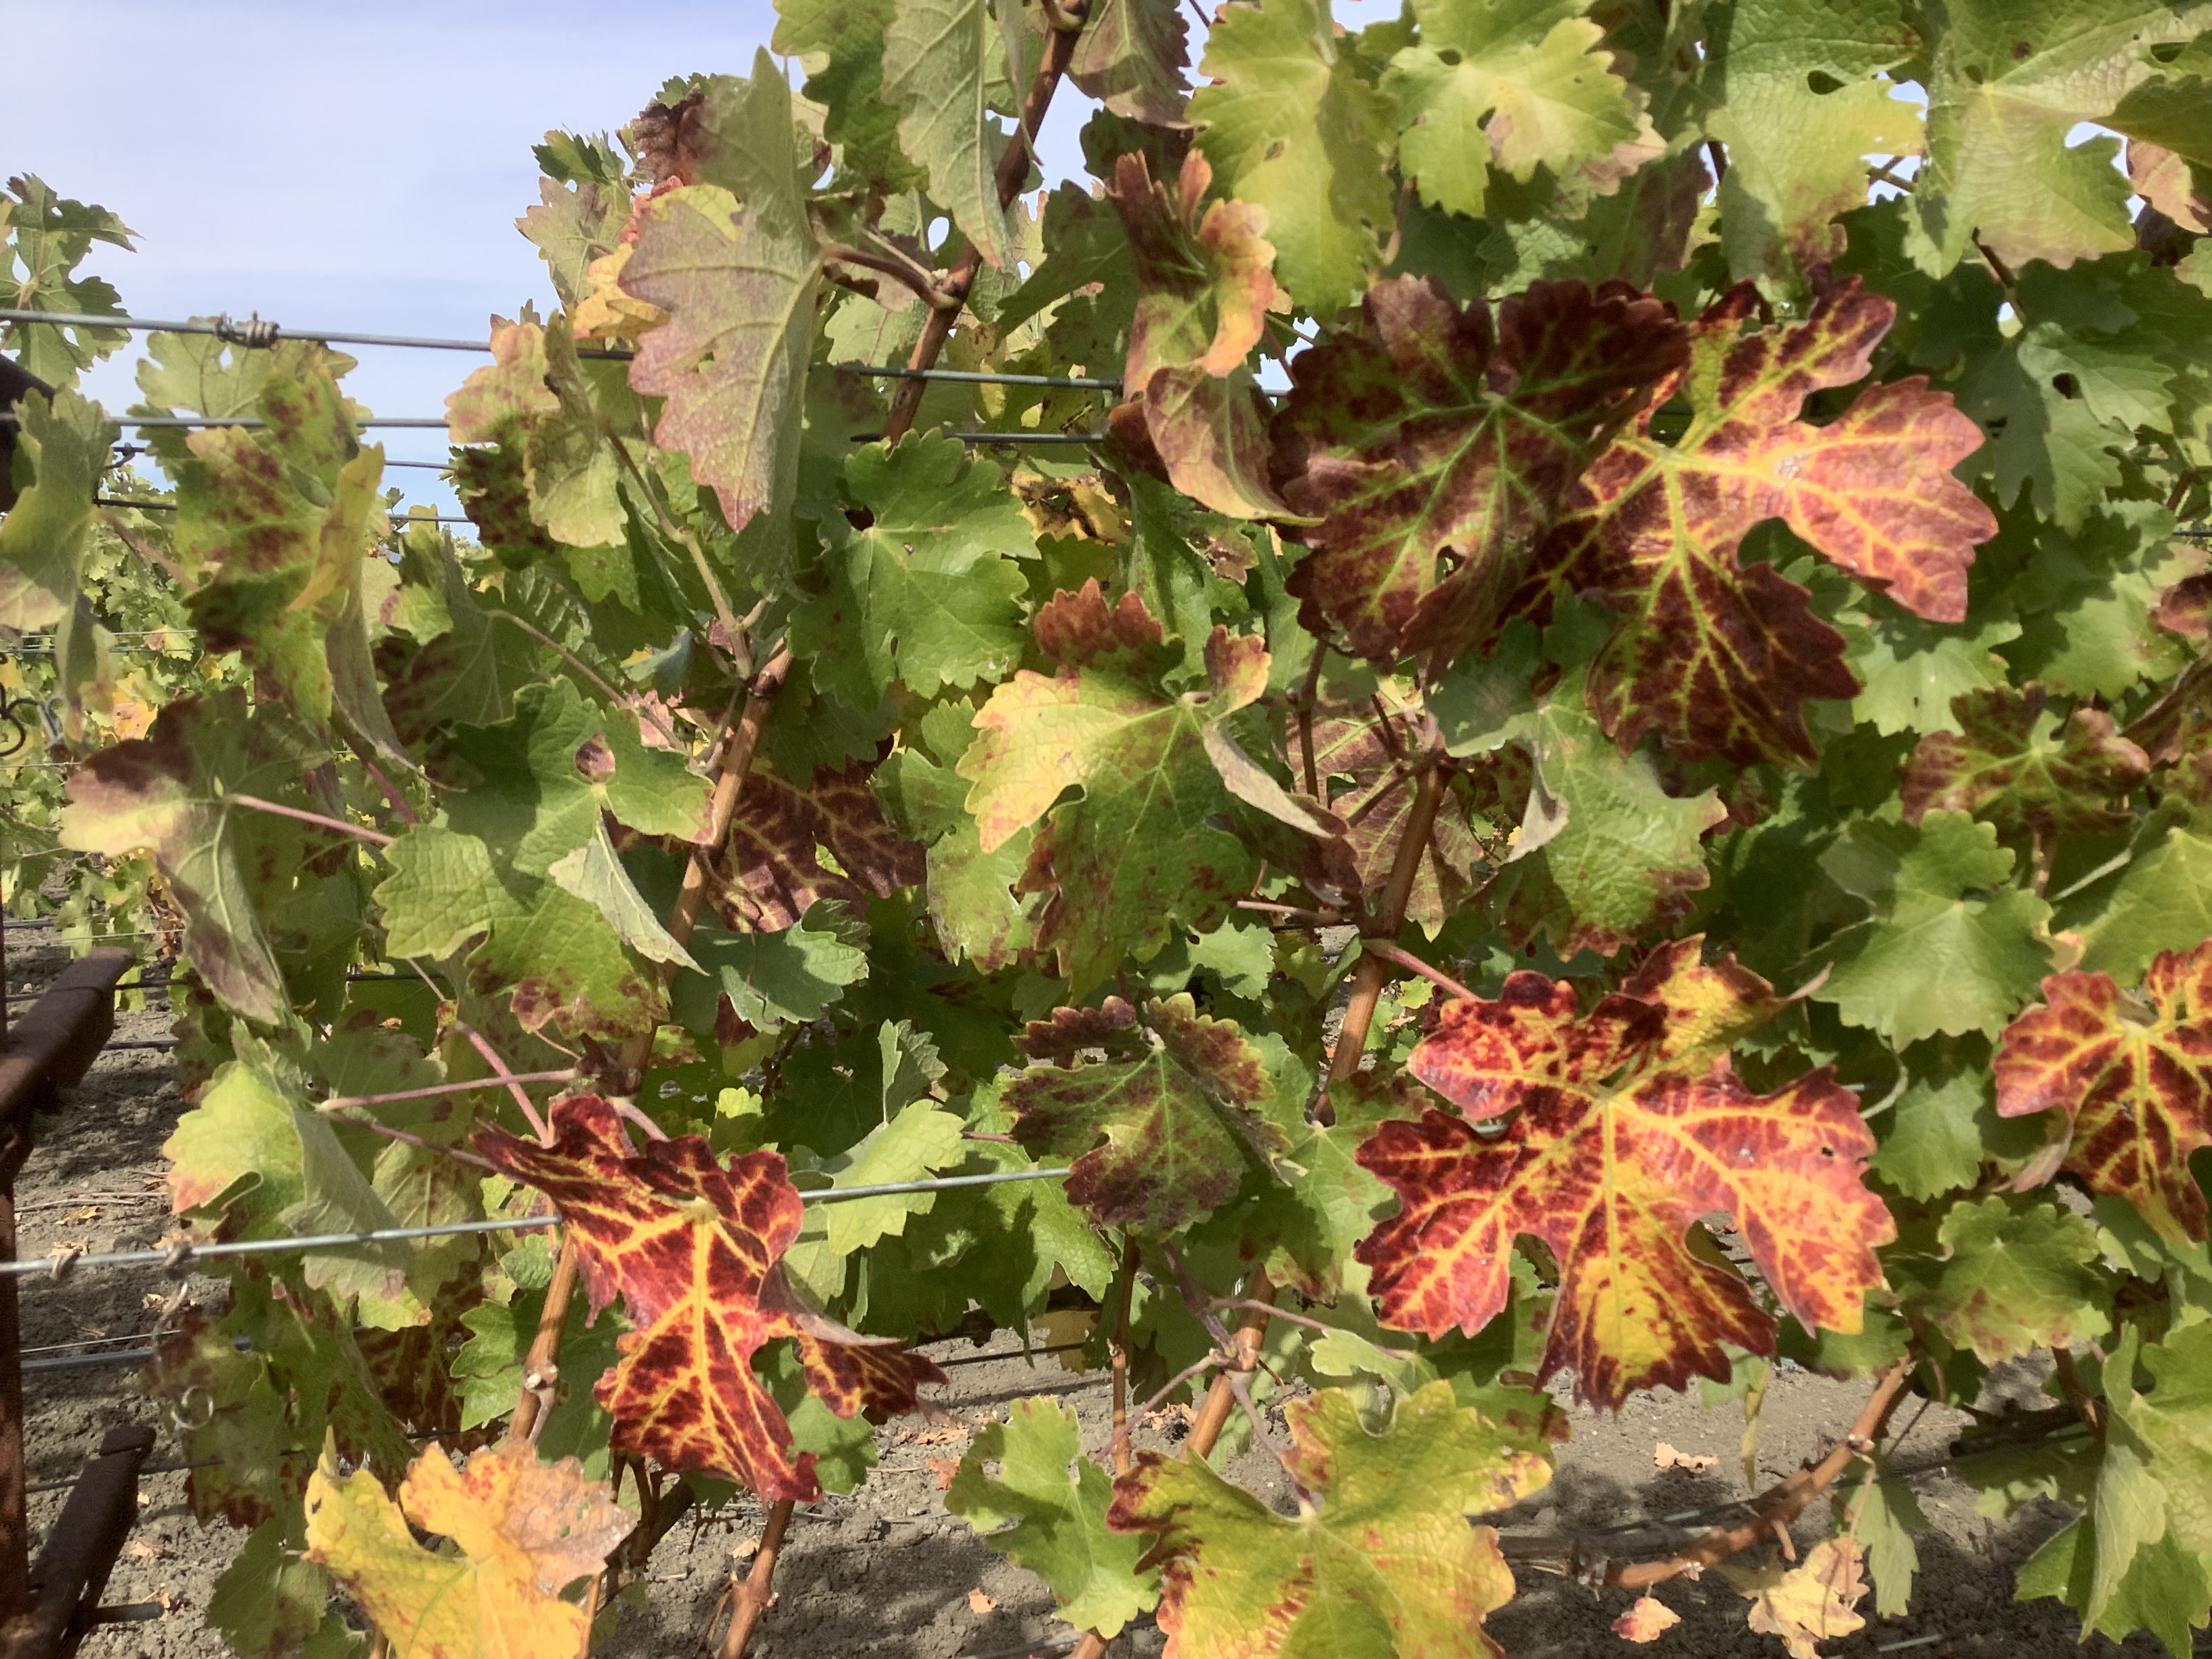
Label: Leafroll 3